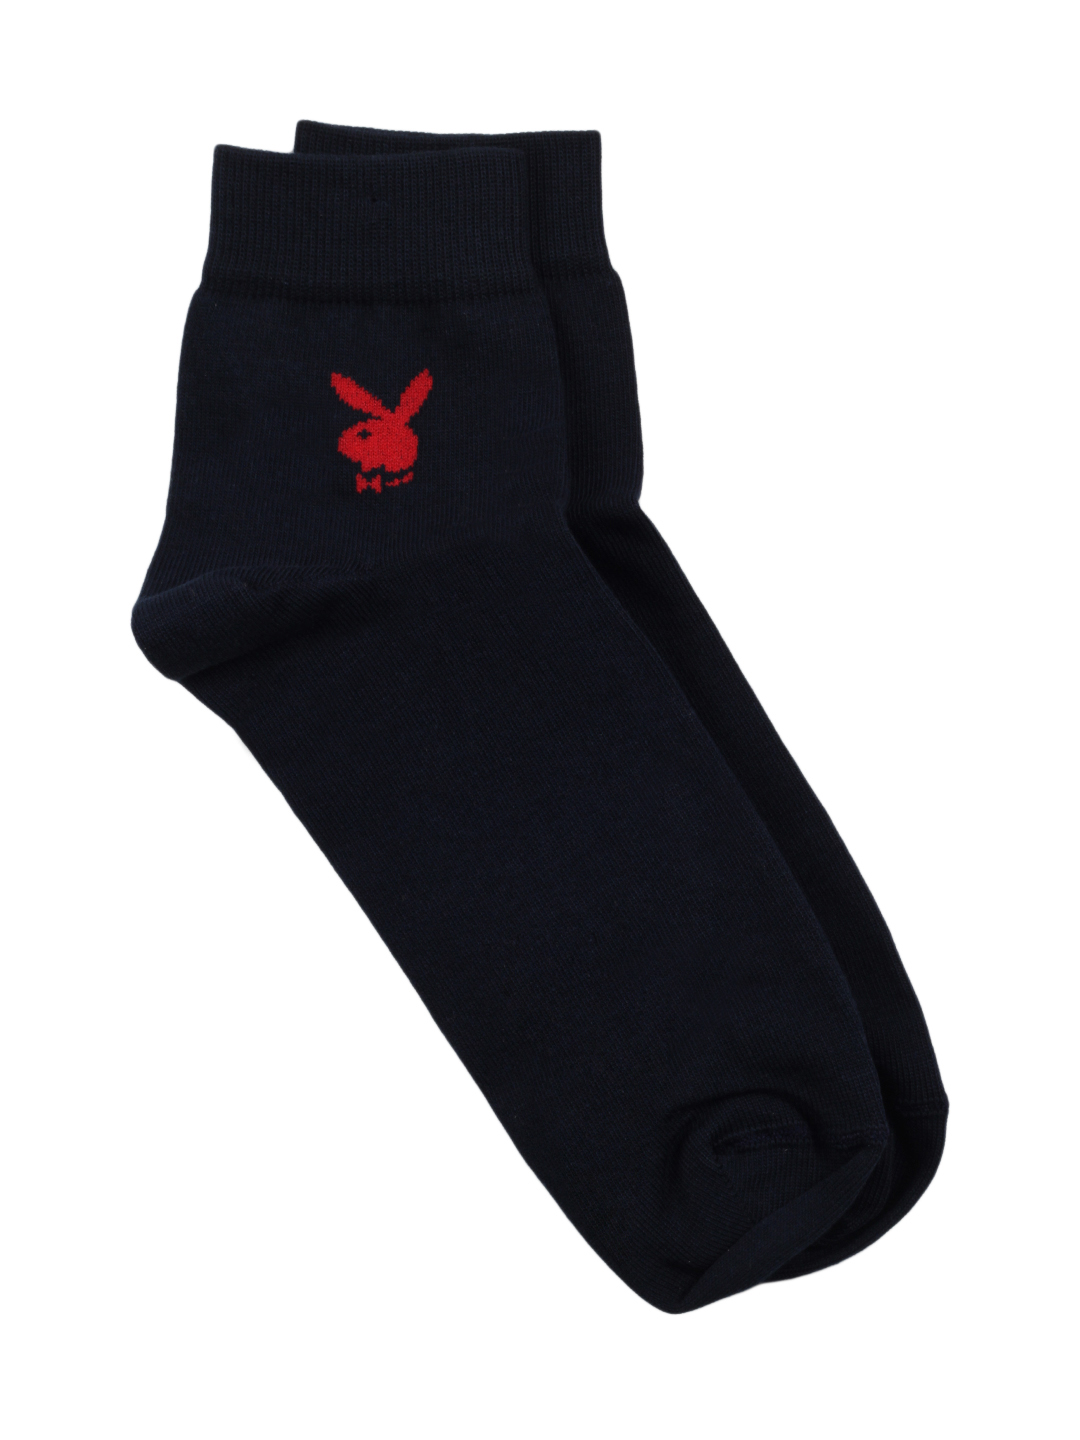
Playboy Men Navy Blue Socks
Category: Accessories / Socks / Socks
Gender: Men
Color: Navy Blue
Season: Summer 2016
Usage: Formal